The Ambiguously Gay Duo

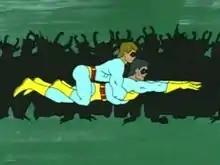
The Ambiguously Gay Duo with Gary mounting Ace in flight

Smigel was an executive producer for "The Dana Carvey Show" in 1996. They wanted to do cartoons on the show, to differentiate themselves from "SNL". Writer Dino Stamatopoulos pitched Smigel a parody of "Wallace and Gromit", where it was implied that the dog was giving oral sex to the human. Smigel thought the premise would be "unacceptable" to air on ABC. After the conversation Smigel came up with the idea of using superheroes instead. "Anyway, for some reason, the AGD idea just came to me at the end of that conversation. What if we did two superheroes and everyone suspects they're gay? It was always more about the people obsessed with their sexuality than the heroes themselves." Smigel recalled.